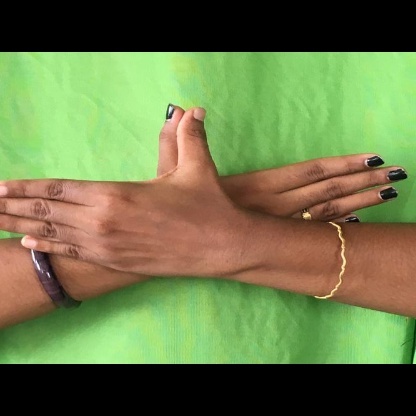
Mudra: Garuda